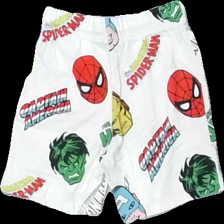
View: back
Type: Shorts
Category: Children
Brand: H&M
Colors: White, Red, Green, Multicolor
Material: 100% cotton
Pattern: Other
Cut: Regular
Size: 122
Season: All
Stains: Major
Damage: fläckar
Damage location: bottom center
Damage 2 location: middle center
Price range: <50
Recommended usage: Export
Description: vit shorts med superhjältar och text på, fläckar bak